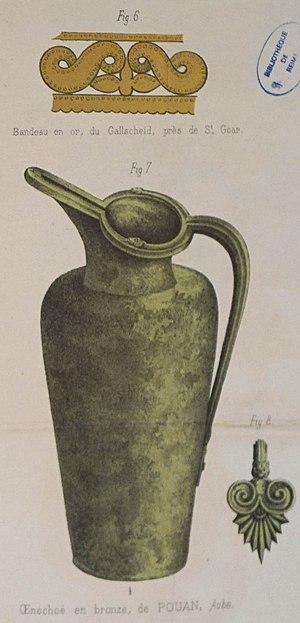
lithographies de fouilles.